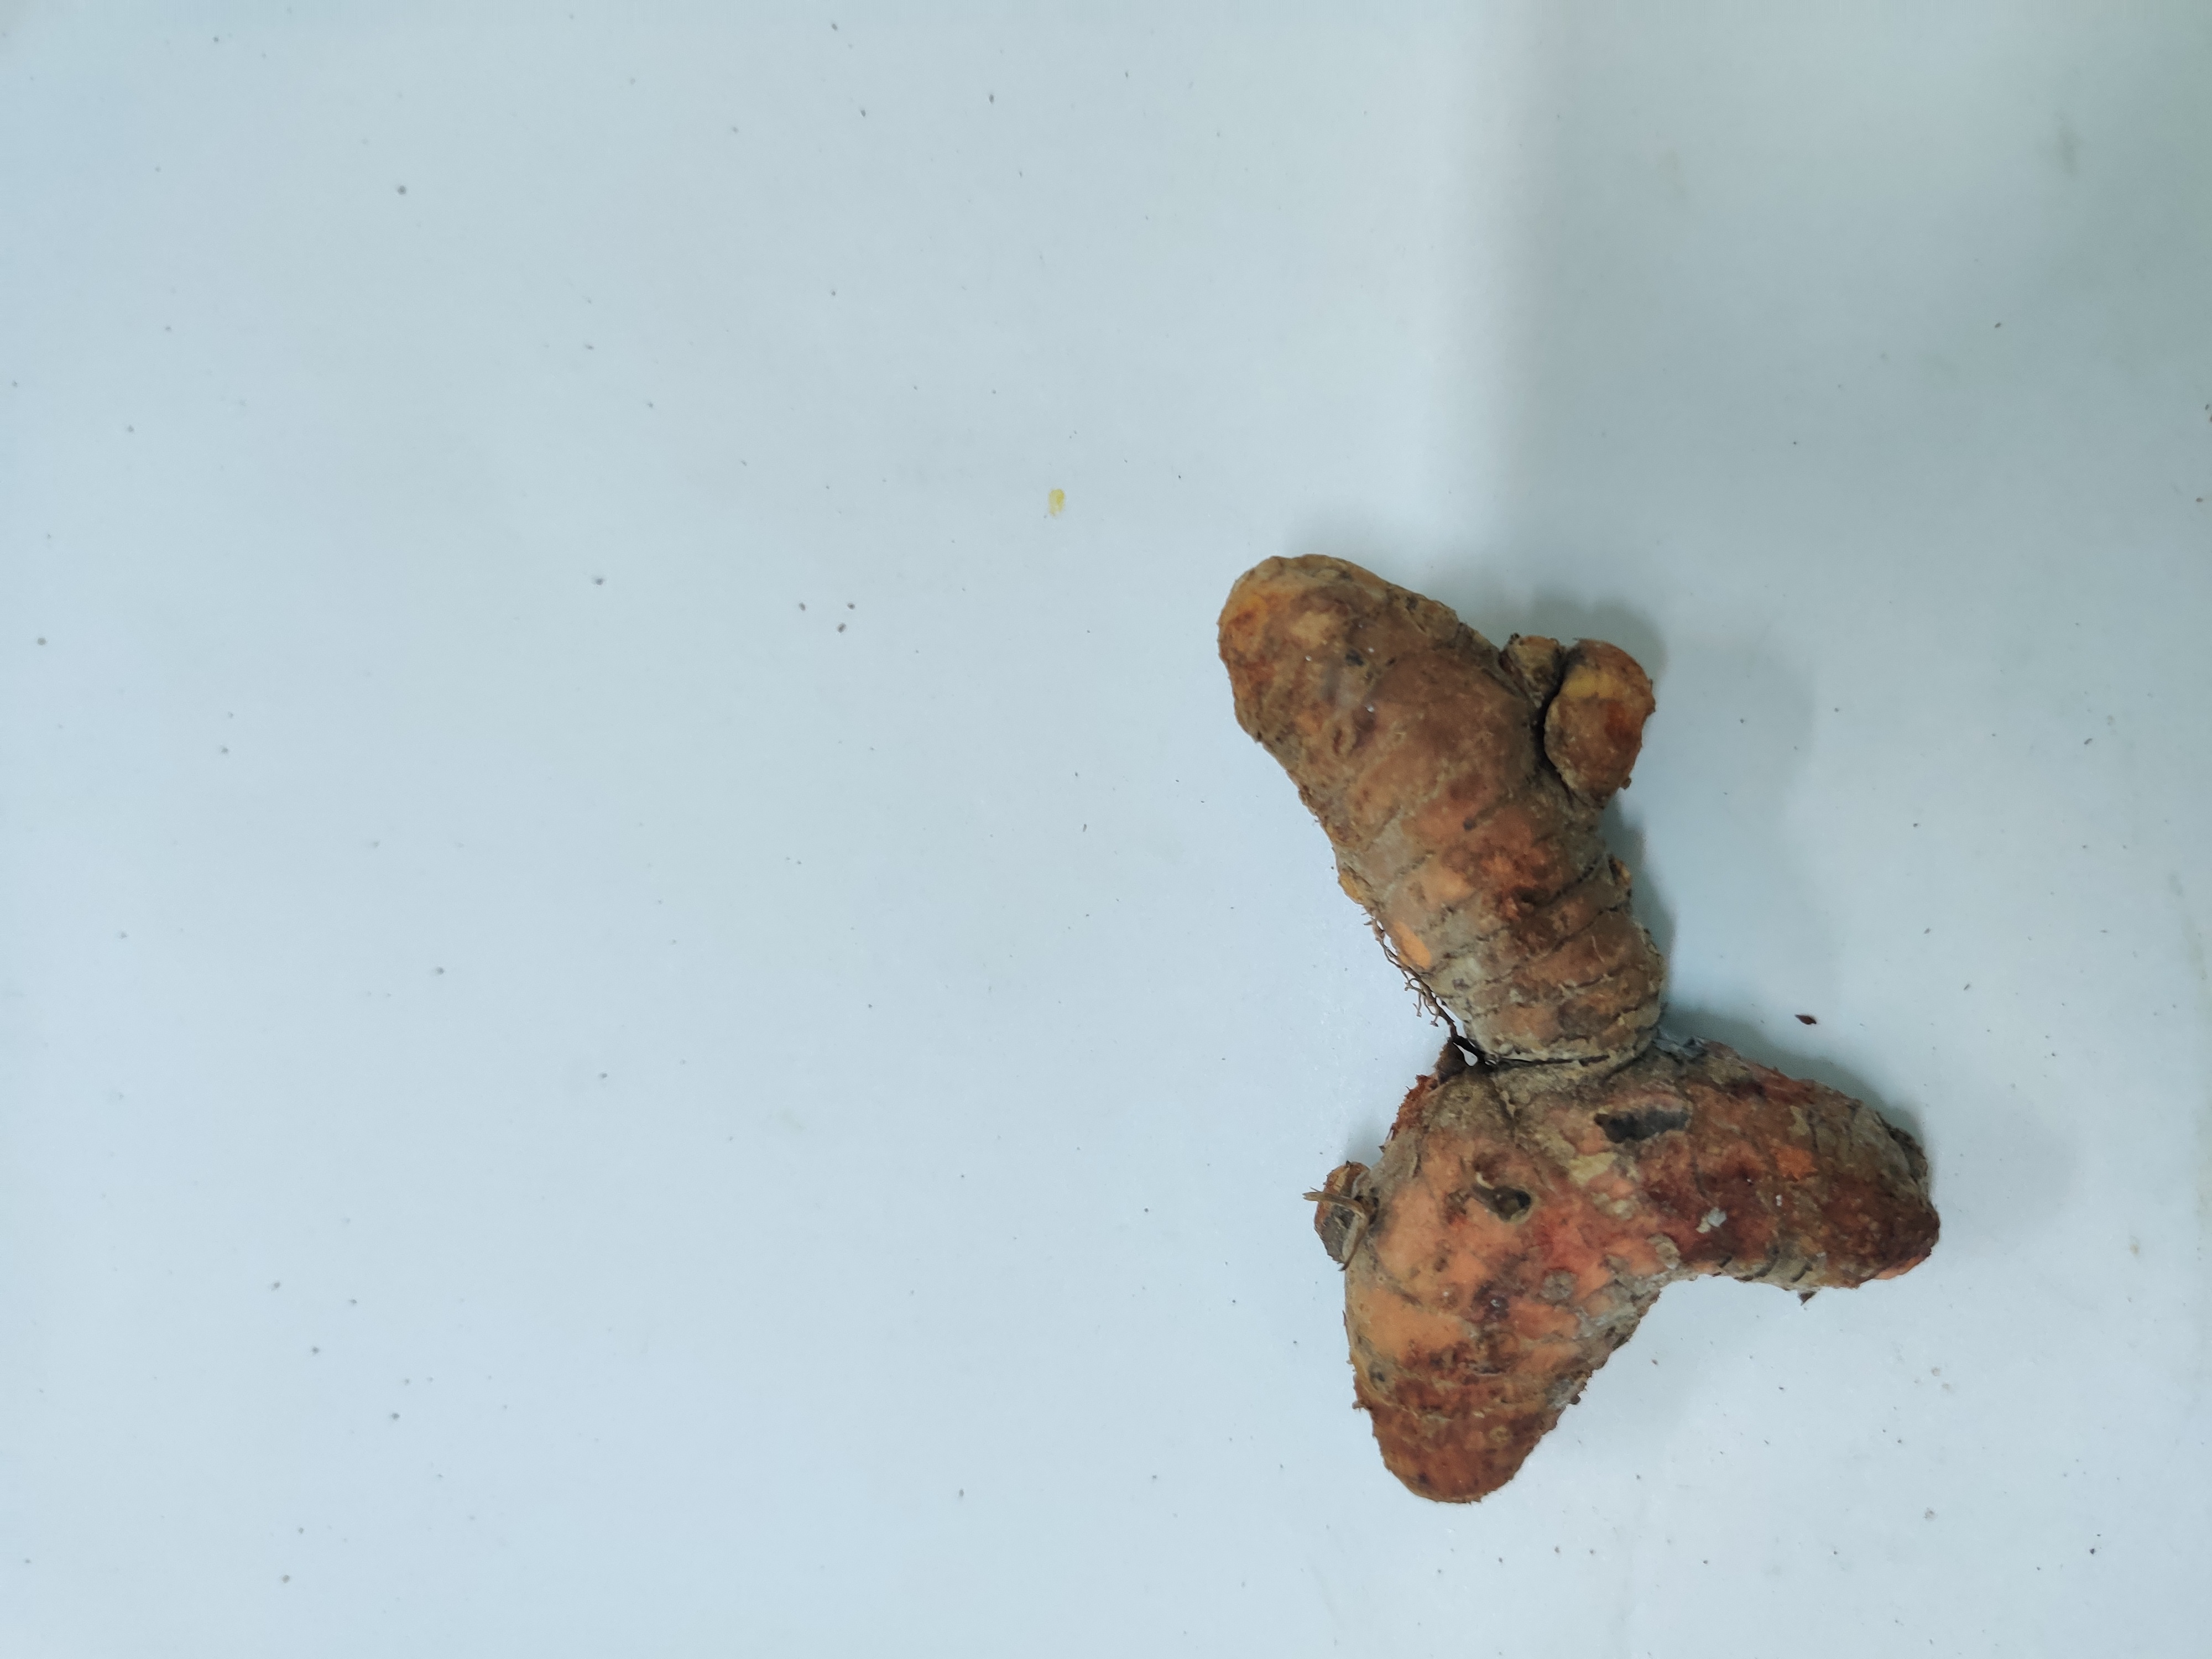
Crop: Turmeric
Condition: Damaged